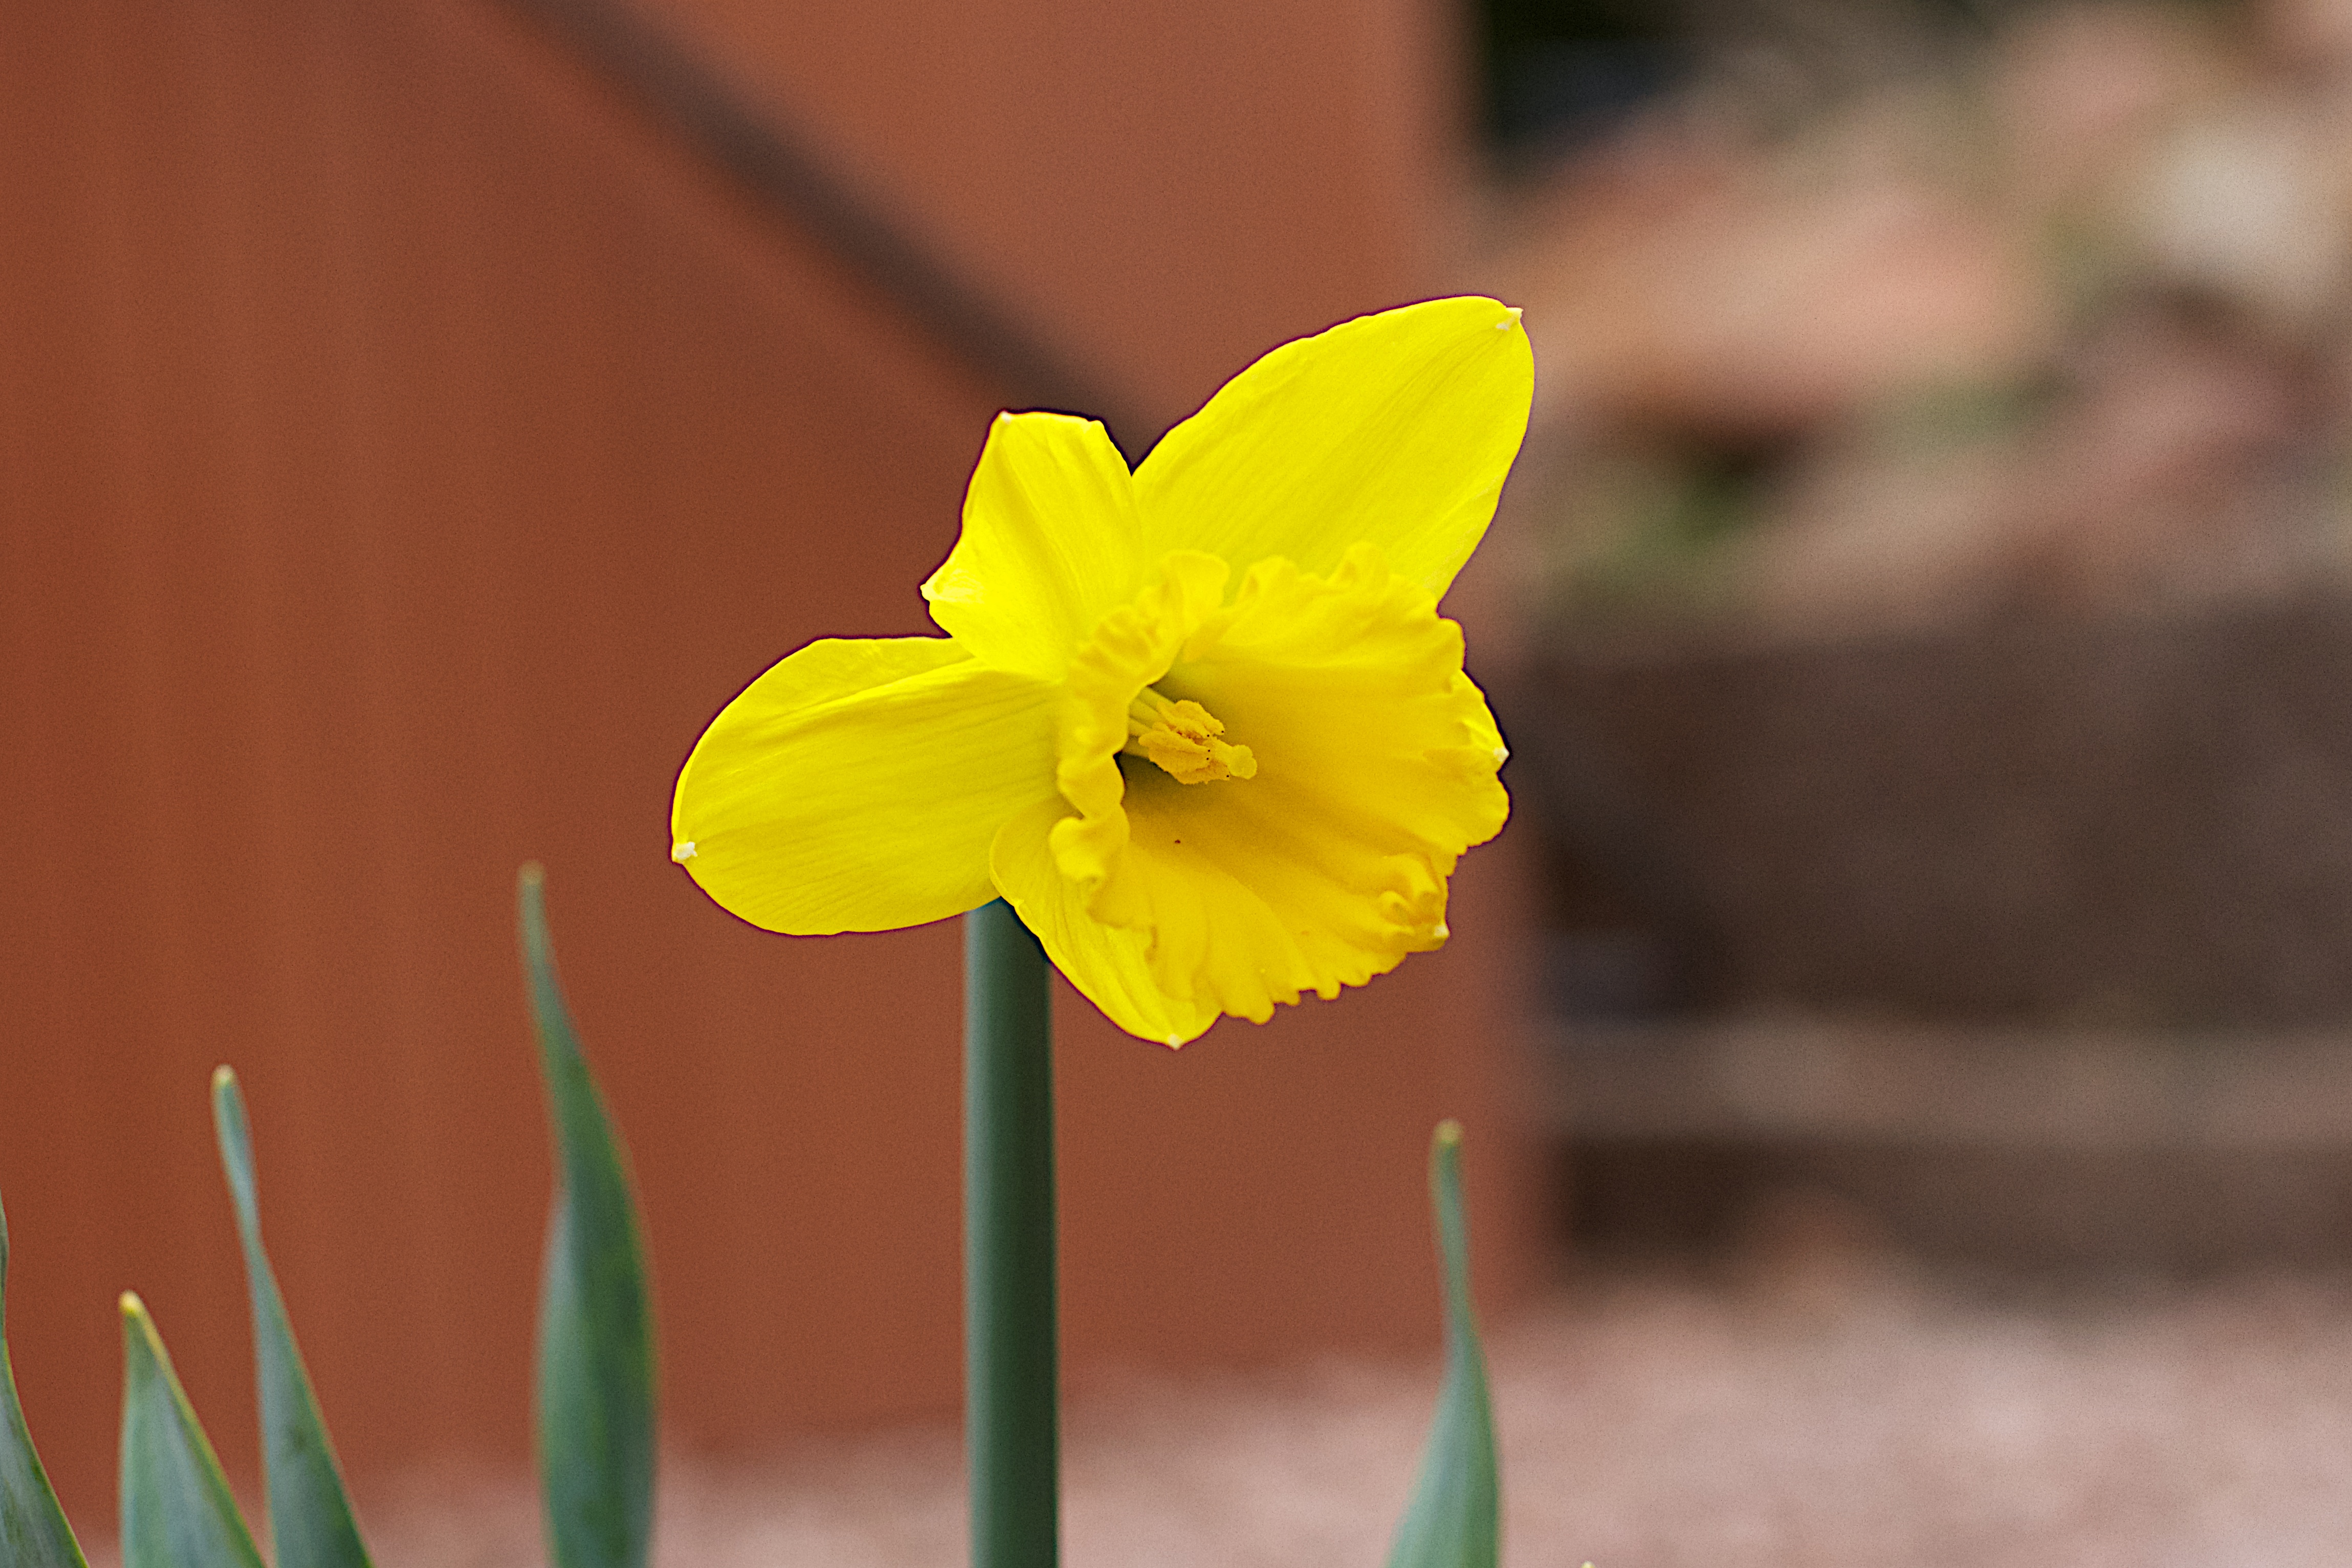
plant, flower, petal, botany, yellow, daffodil, flora, close up, narcissus, firstdaffodil, macro photography, flowering plant, plant stem, land plant